Question: Please indicate a possible affordance area of the bed that can be used for lying down
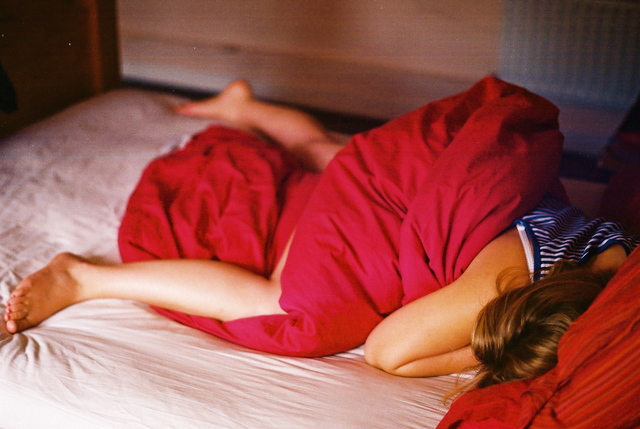
Answer: [0, 79, 638, 429]